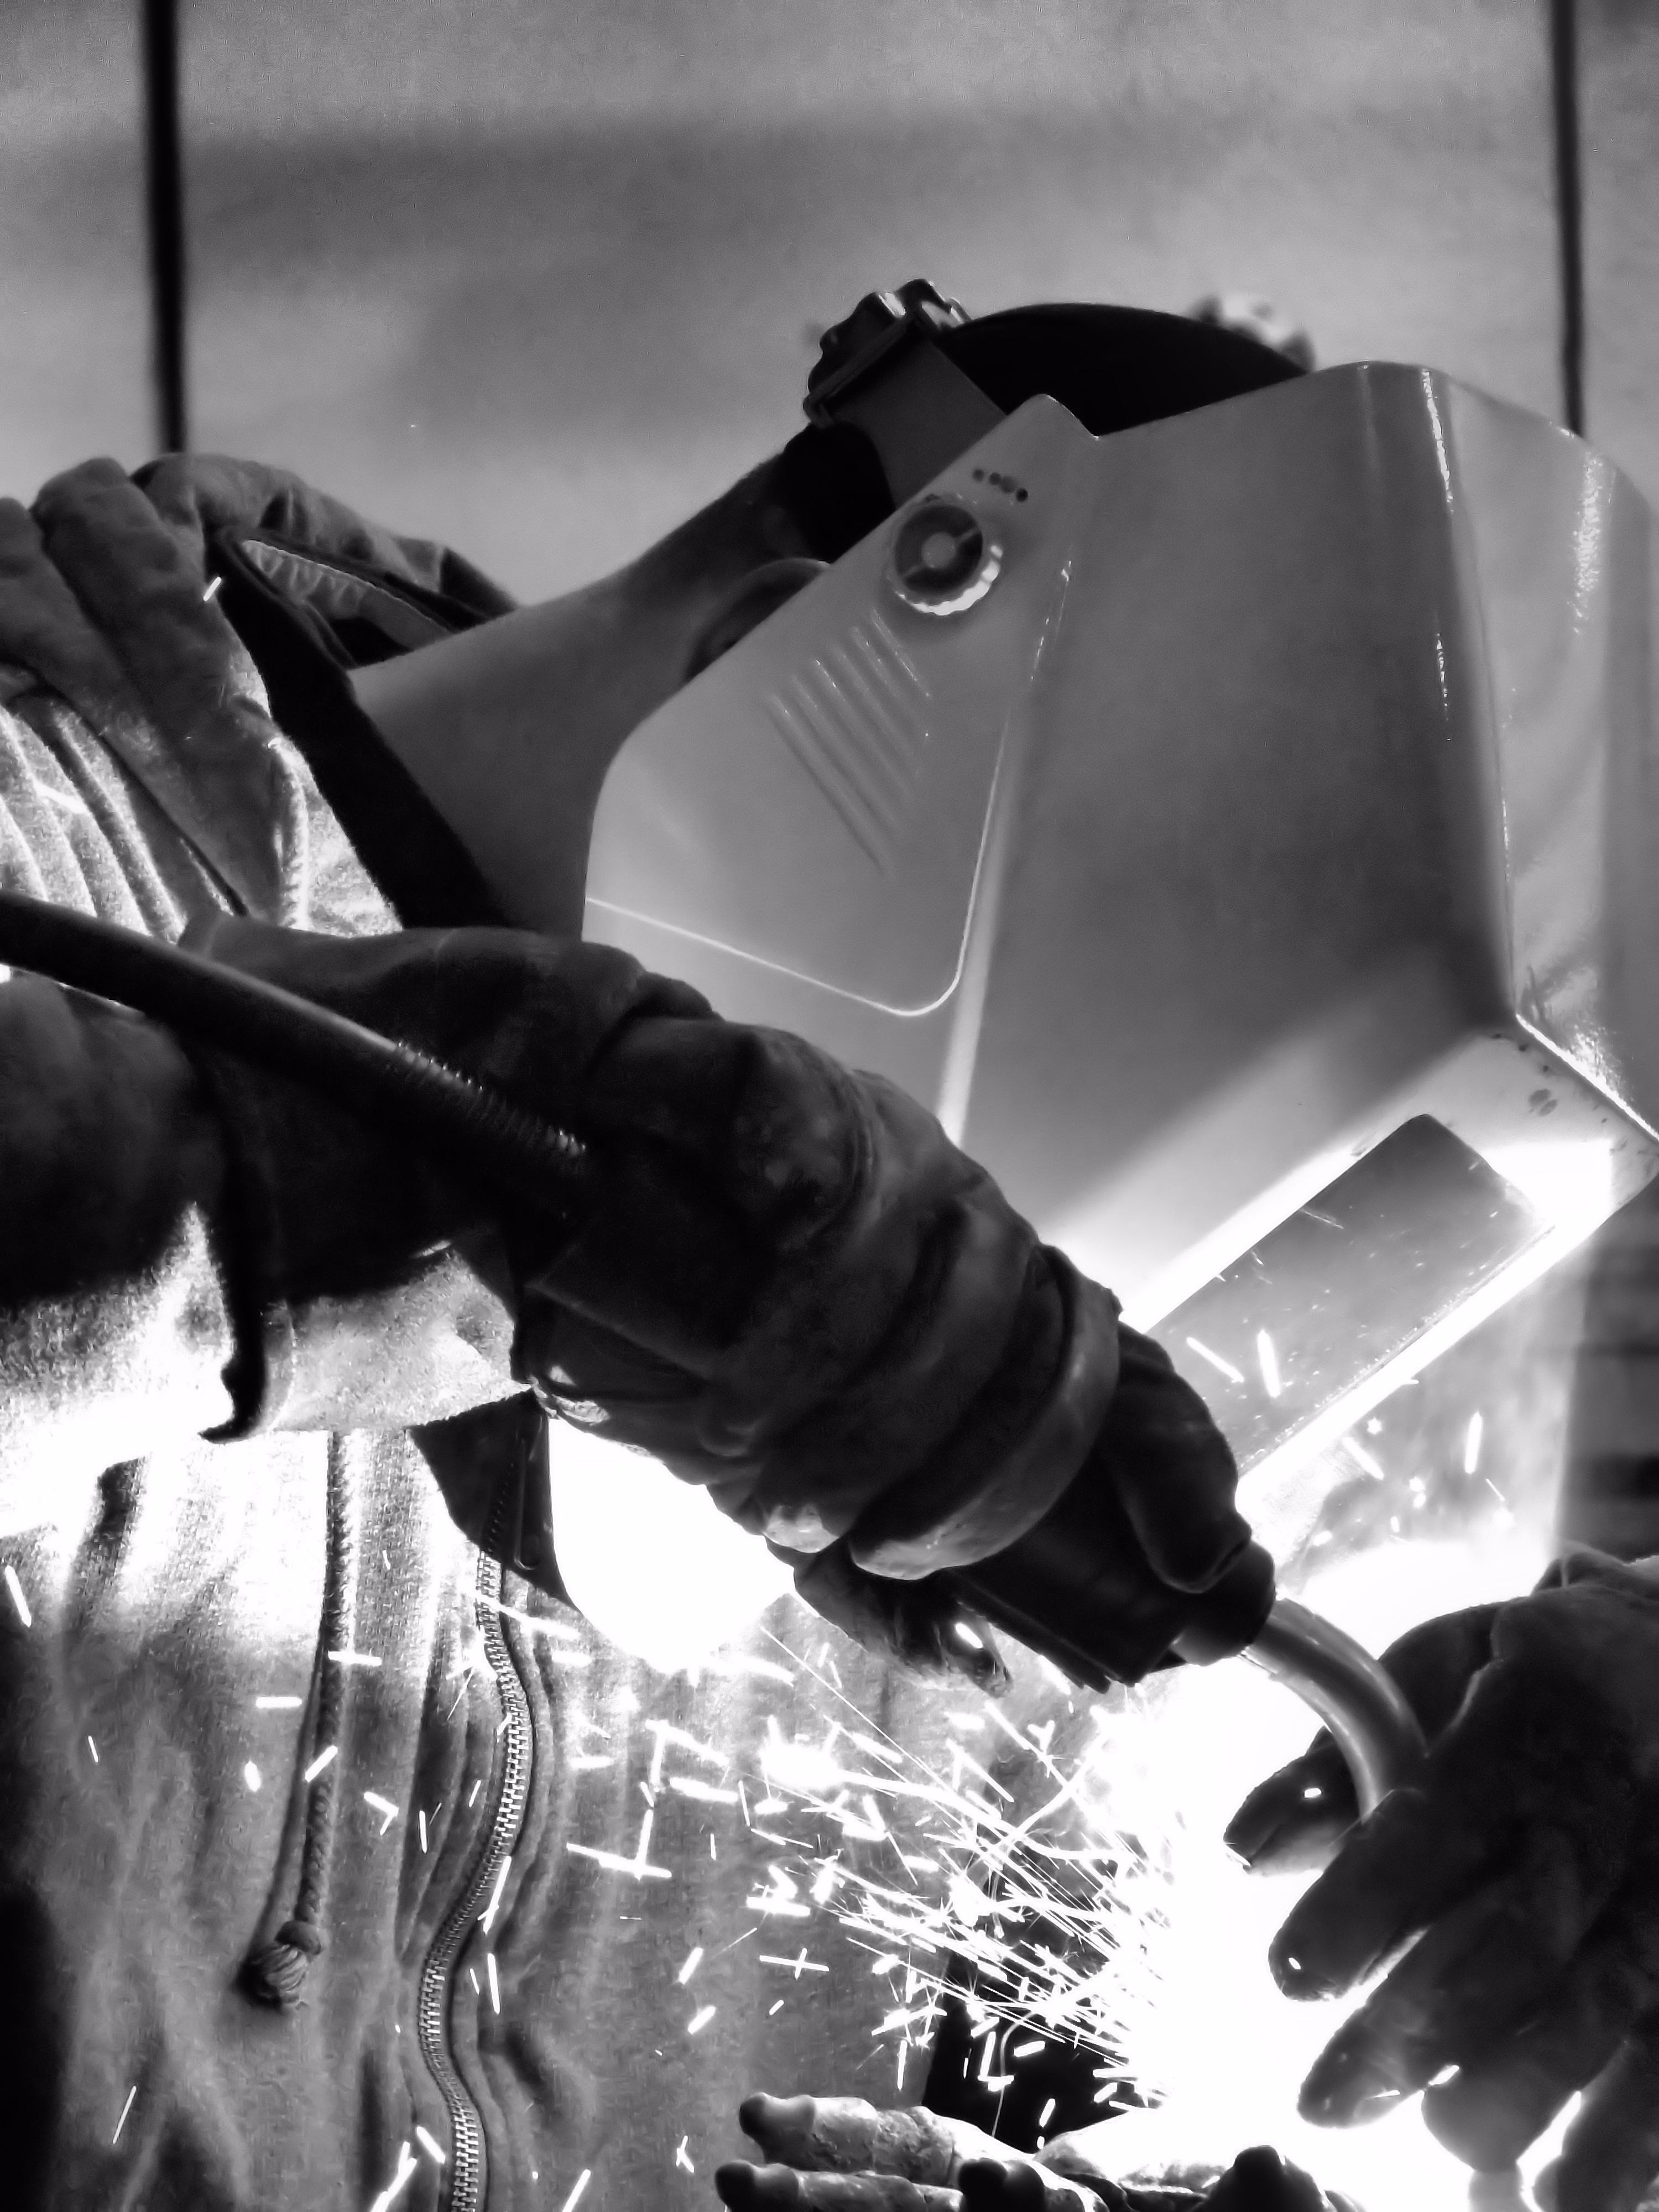
work, man, light, black and white, white, photography, steel, spark, vehicle, equipment, metal, fire, welding, industrial, industry, black, monochrome, skill, torch, manufacturing, worker, flash, mask, welder, photograph, craftsman, iron, image, arc, manufacture, weld, laborer, metalwork, monochrome photography, film noir